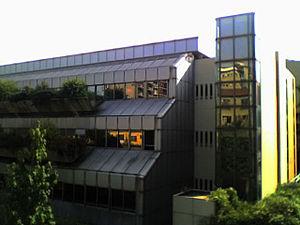
L’Université Bocconi, ou plus simplement Bocconi, est une université privée italienne spécialisée dans les sciences économiques, la finance, les sciences politiques, le management, l'administration publique et le droit, située à Milan.